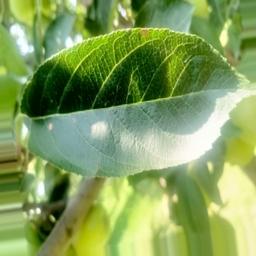
Label: Alternaria